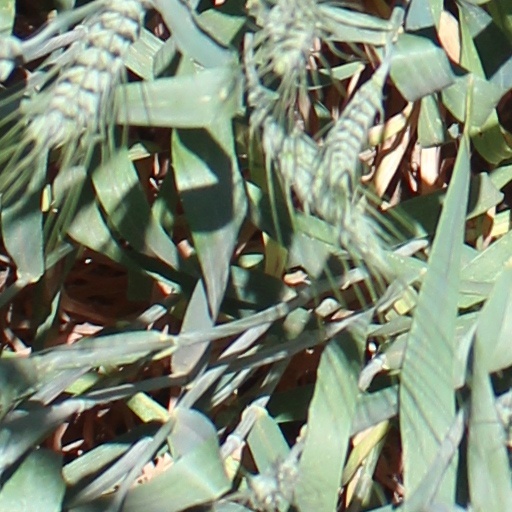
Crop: wheat